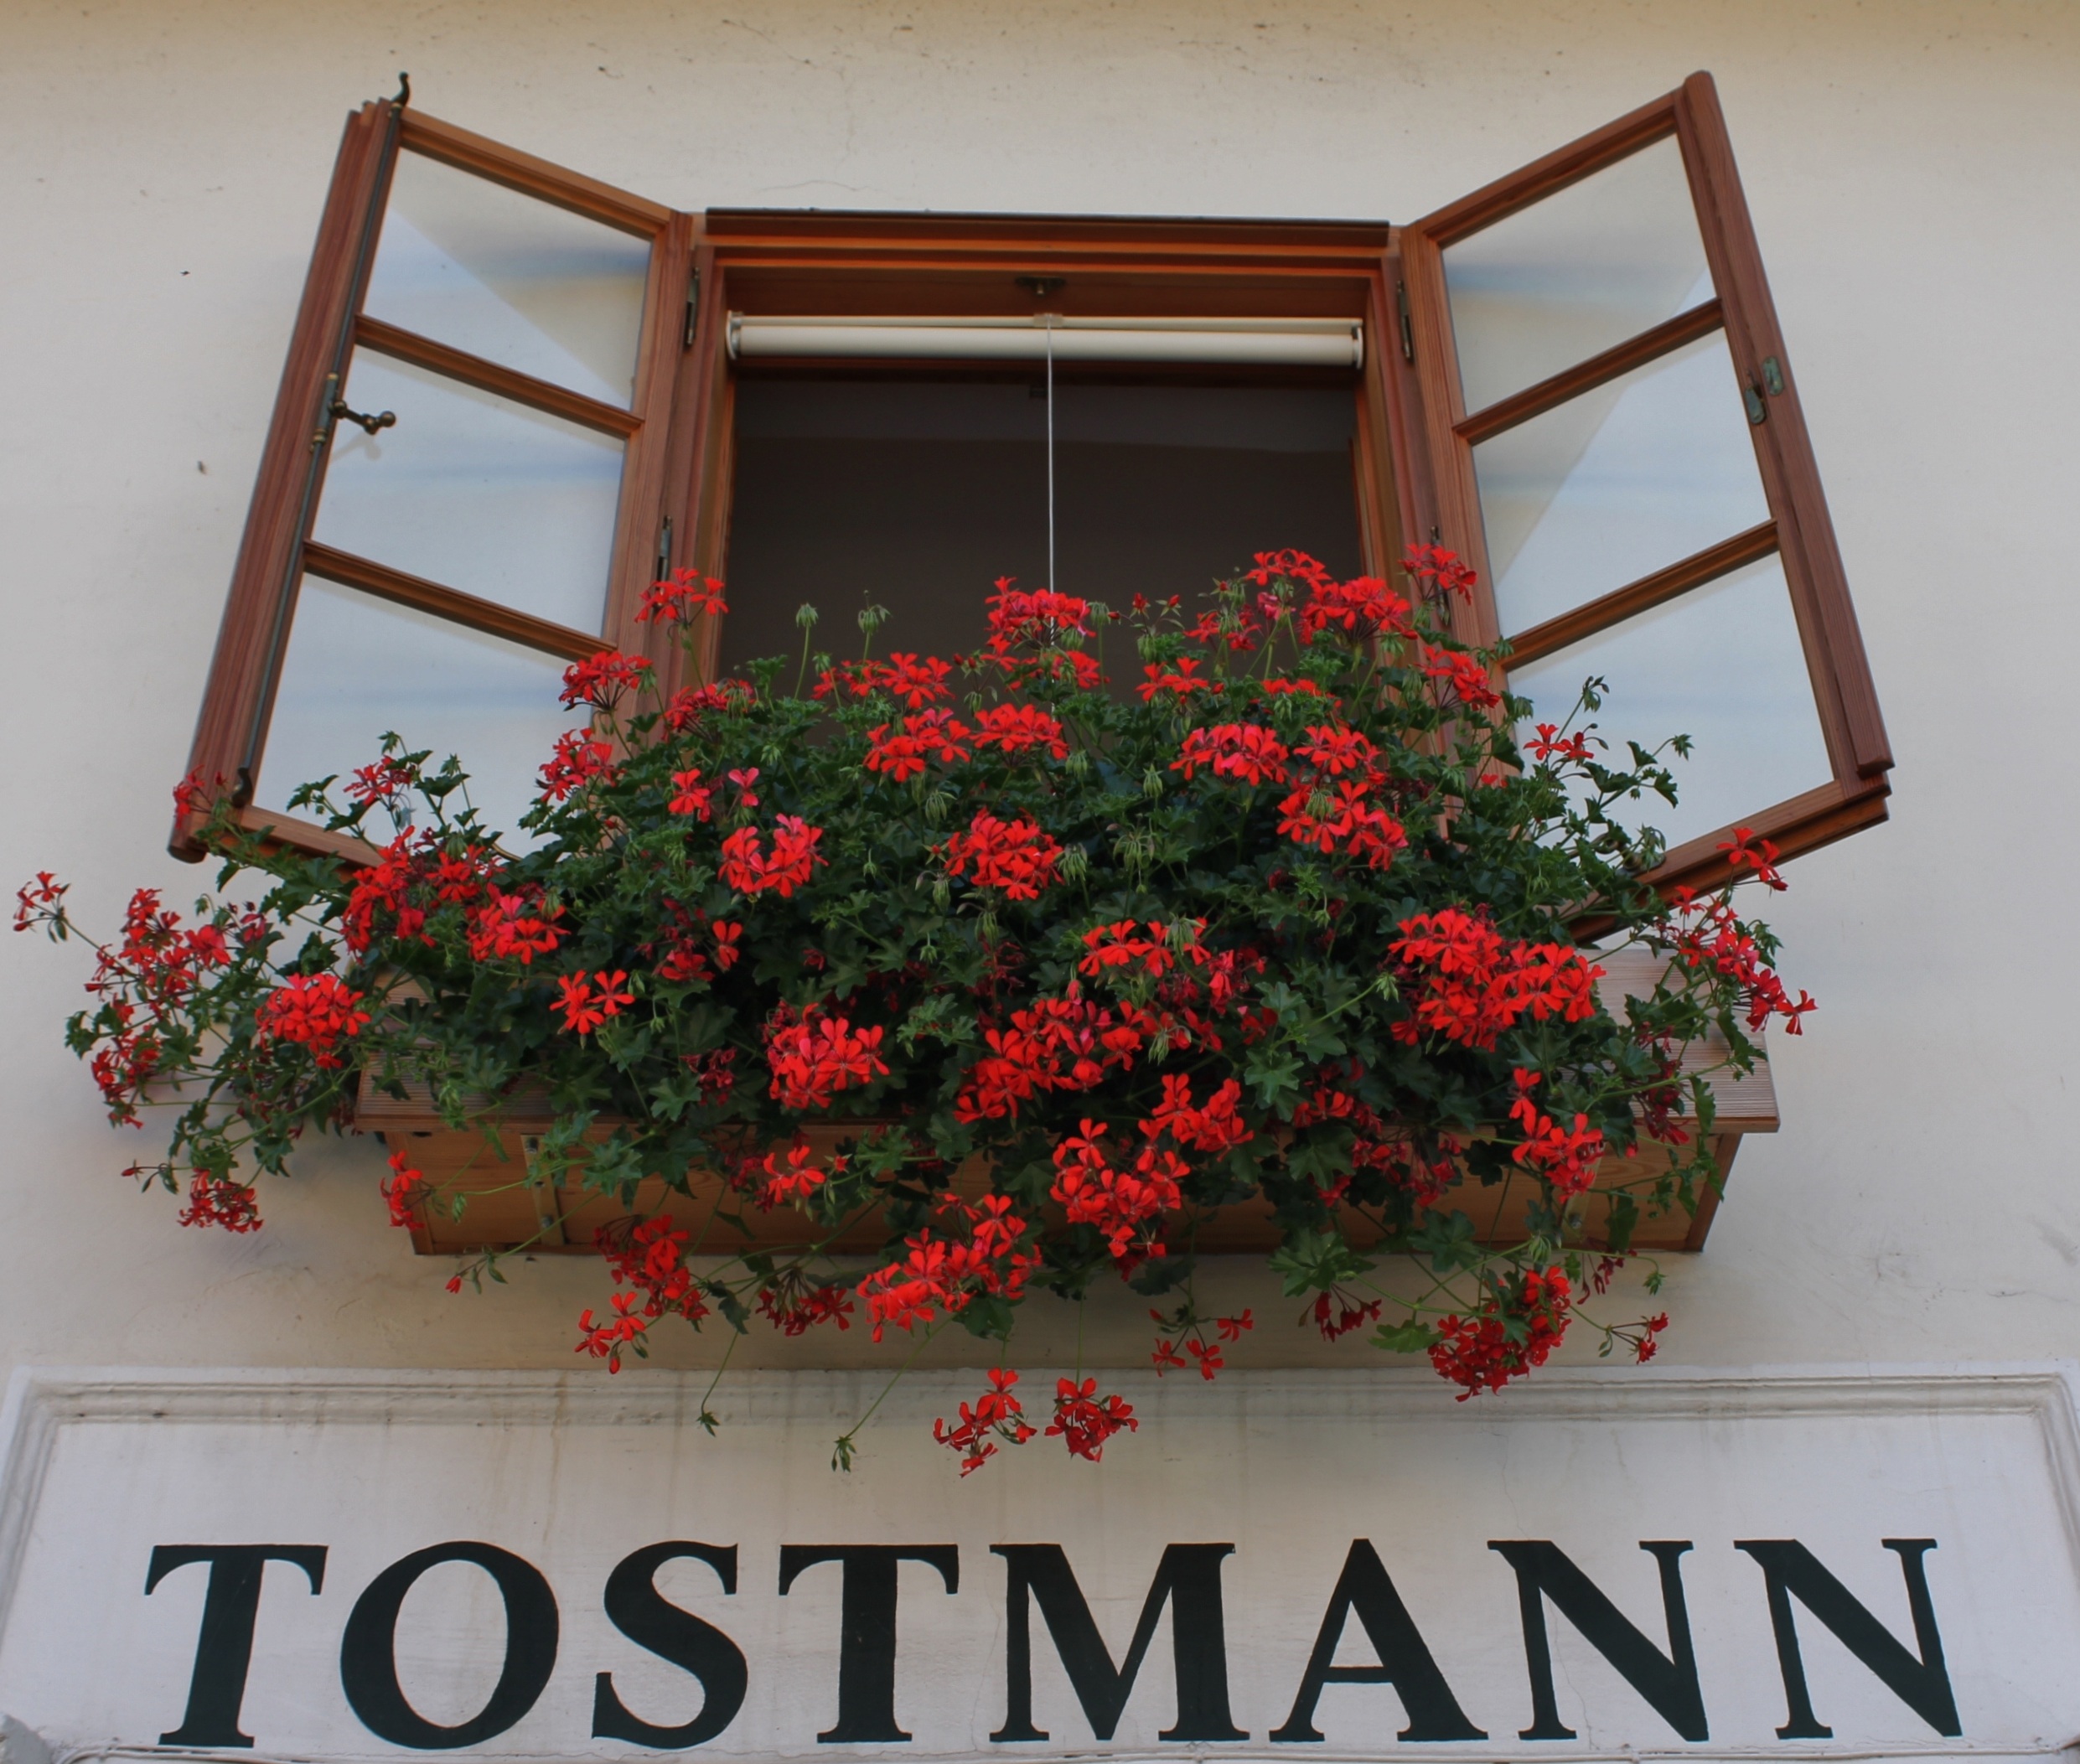
plant, flower, window, red, christmas decoration, outlook, floristry, costume shop, floral design, man made object, flower arranging